Visual rhetoric

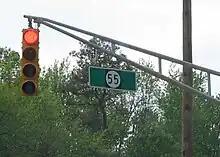
A traffic light is another example of everyday semiotics that people use on a daily basis, especially on the road. It is a set of automatically operated colored lights, typically red, yellow, and green, for controlling traffic at road junctions and crosswalks. Those who drive understand the meaning of each color without the usage of written words.

Semiotic theory is defined as a theory that seeks to describe the rhetorical significance of sign-making. The central idea of the theory is that a sign does not exist outside of a contextual experience, but it only exists in relation to other signs, objects, and entities. Therefore, the sign belongs to a larger system, and when taken out of context of other signs, is rendered meaningless and uncommunicable. The parts of a semiotic are divided into two parts: the material part of the sign is known as the "form of expression," the meaning of the form of expression is known as "form of content". In semiotic theory, the expression only has meaningful content when existing in a larger contextual framework.